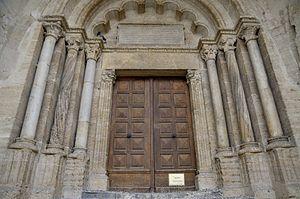
église notre dame d'Etoile
Étoile-sur-Rhône est une commune française située dans le département de la Drôme, en région Auvergne-Rhône-Alpes.